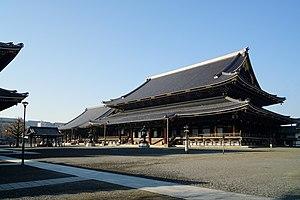
L'Higashi Hongan-ji, ou « temple oriental du vœu originel », est l'un des deux temples dominants de la secte Jōdo shinshū au Japon et à l'étranger, l'autre étant le Nishi-Hongan-ji. C'est aussi le nom du temple premier à Kyoto, ensemble de bâtiments construits en 1895 après qu'un incendie a brûlé le temple précédent. Ce serait la plus grande construction en bois au monde.